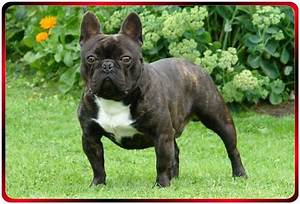
Label: cane